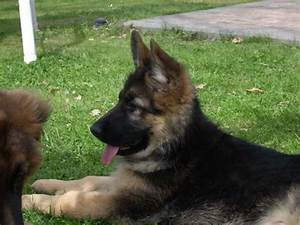
Label: dog